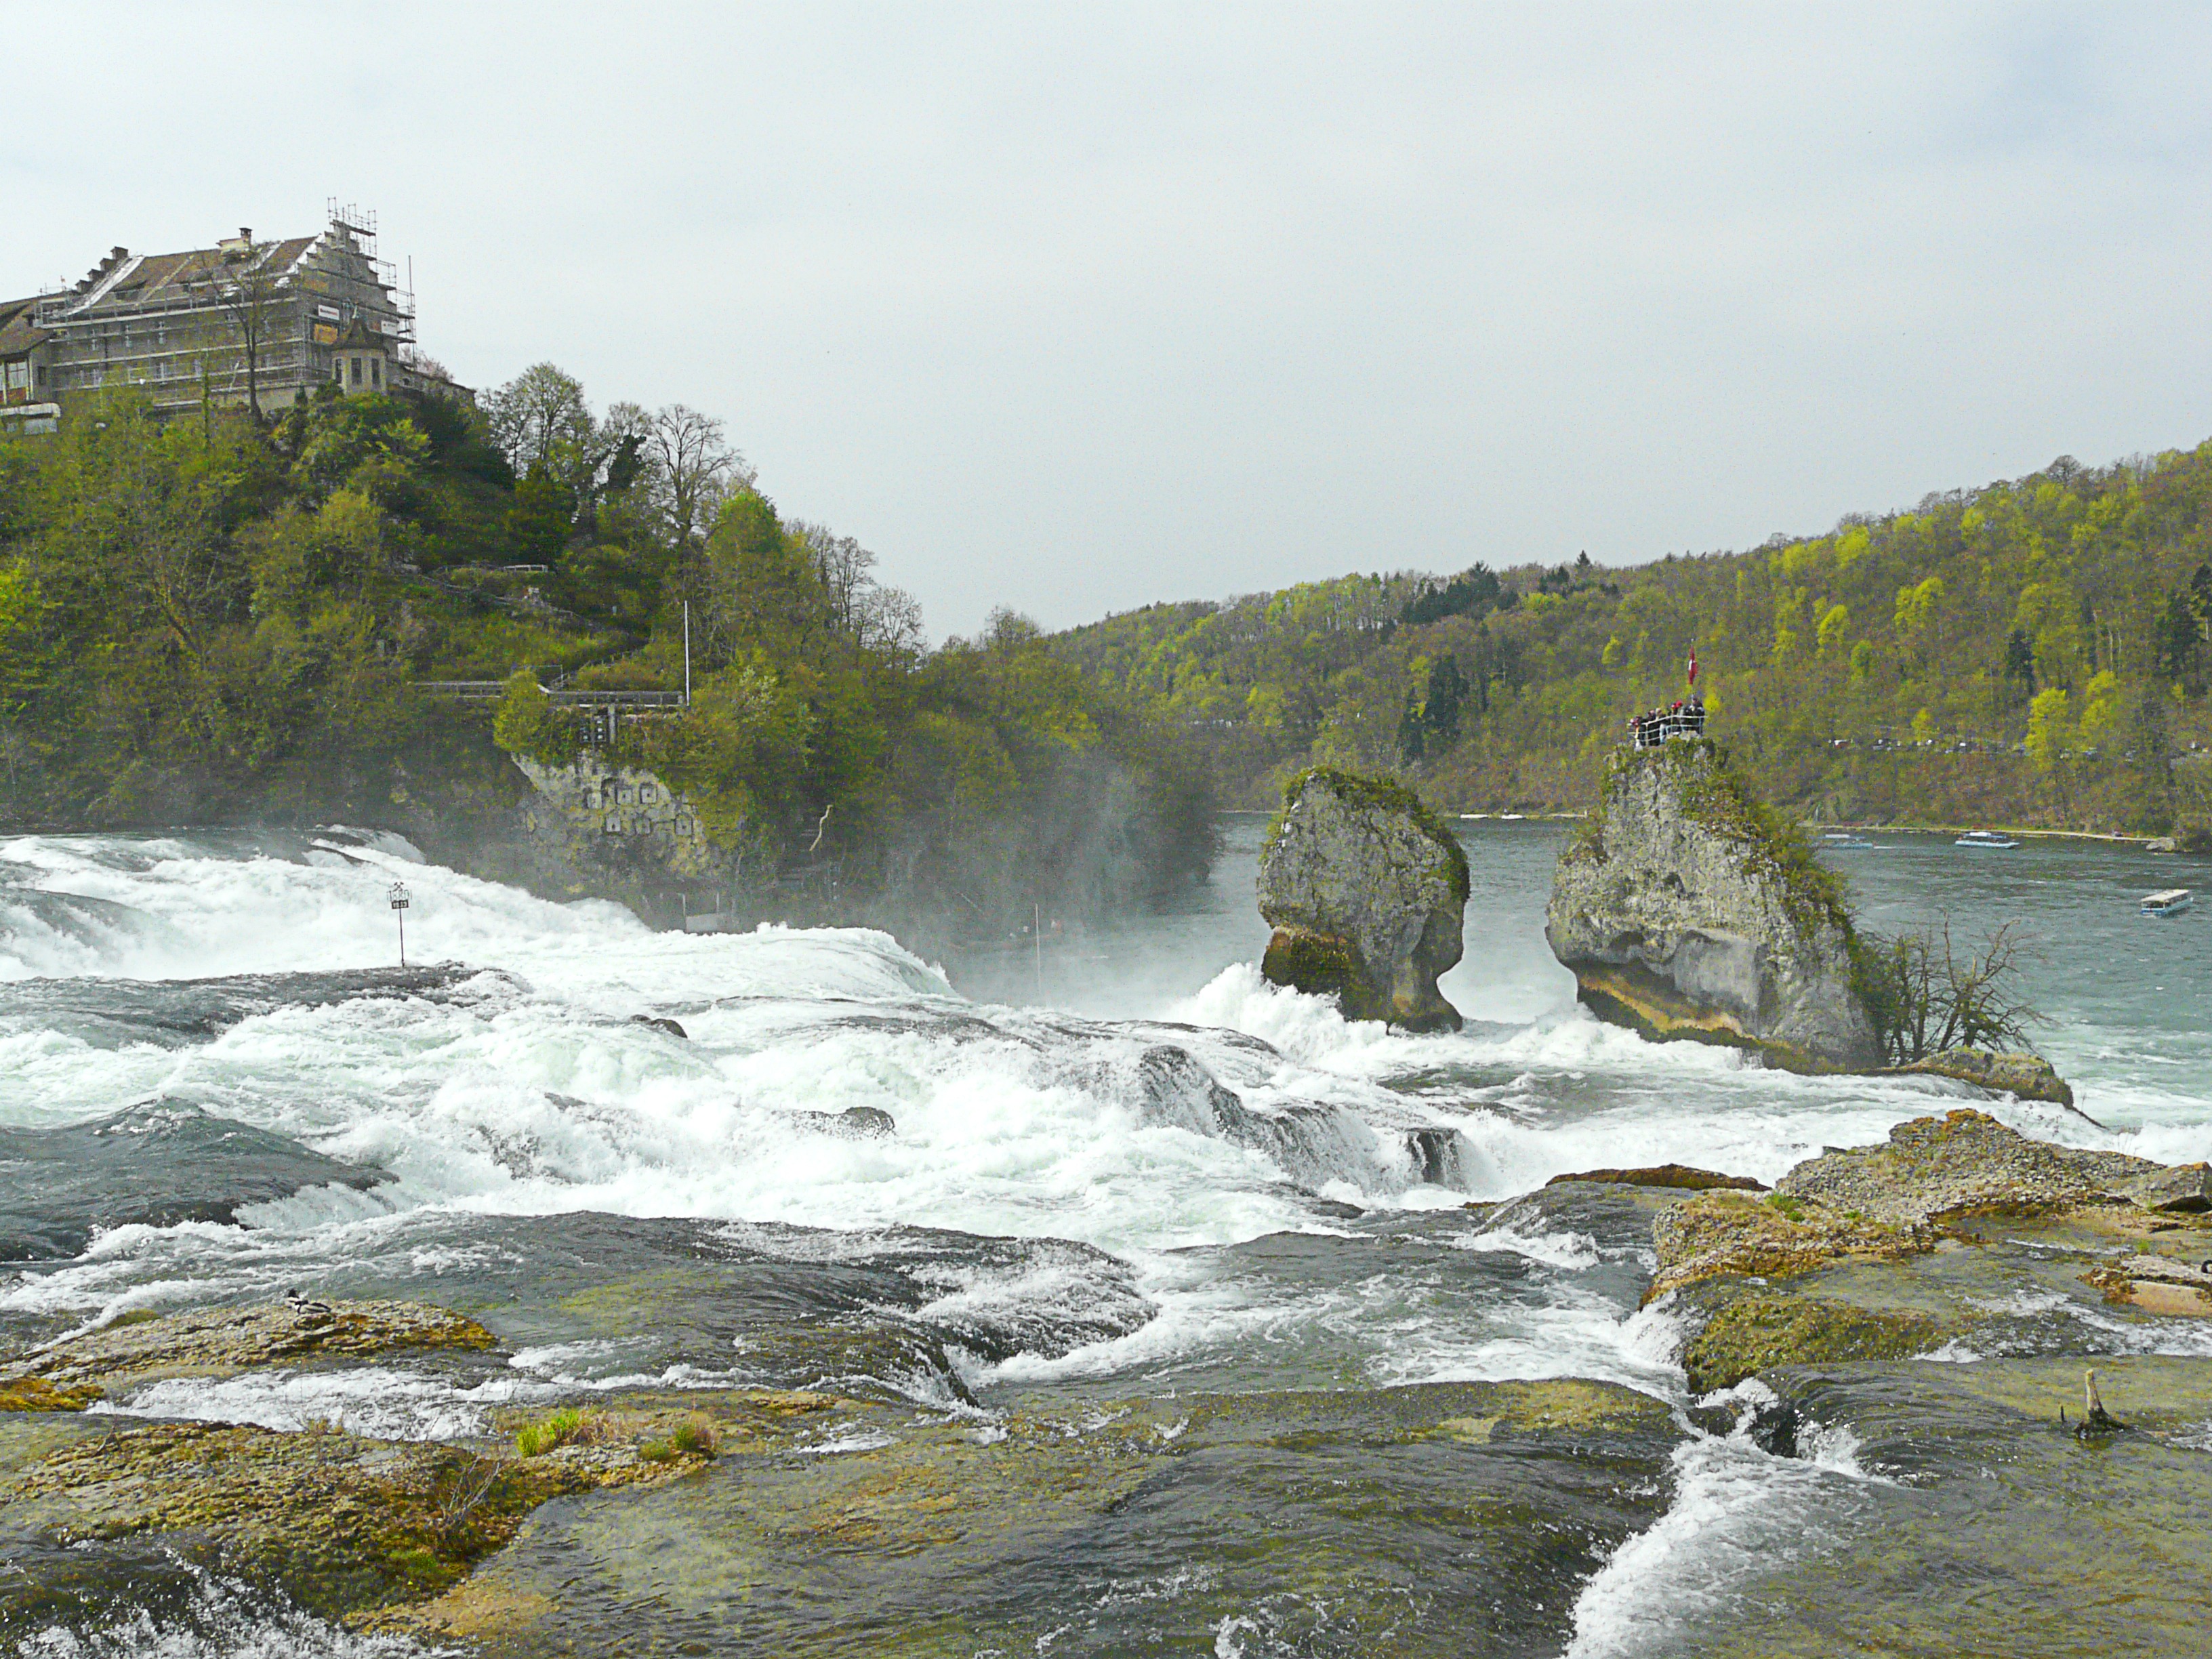
landscape, sea, coast, water, nature, rock, waterfall, mountain, shore, wave, river, cliff, stream, rapid, terrain, body of water, germany, water feature, rhine, schaffhausen, landform, rhine falls, geographical feature, wind wave